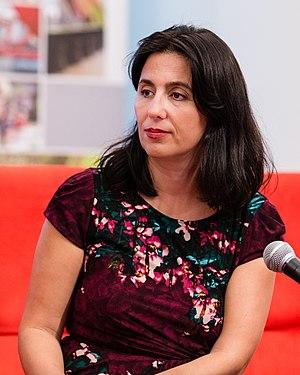
Şebnem İşigüzel sur le Mois de la lecture des auteurs 2018, Wrocław, Pologne Українська: Шебнем Ішігюзель, Місяць Авторських Читань 2018, Вроцлав, Польща